Ferdinand Kobell

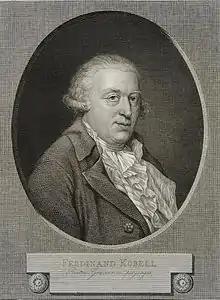
Ferdinand Kobell, by Wilhelm Friedrich Schlotterbeck

Ferdinand Kobell (7 June 1740, Mannheim – 1 February 1799, Munich) was a German painter and copper engraver.